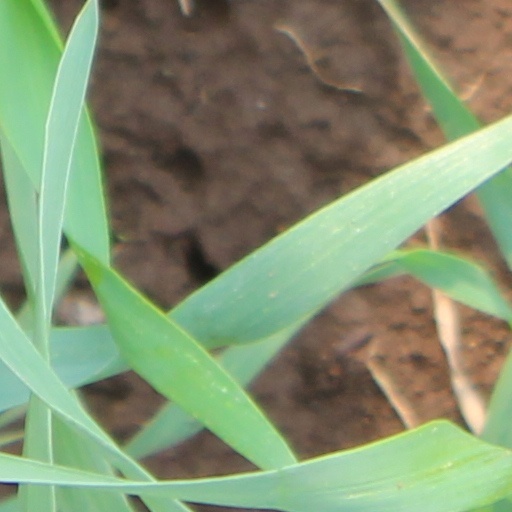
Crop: wheat